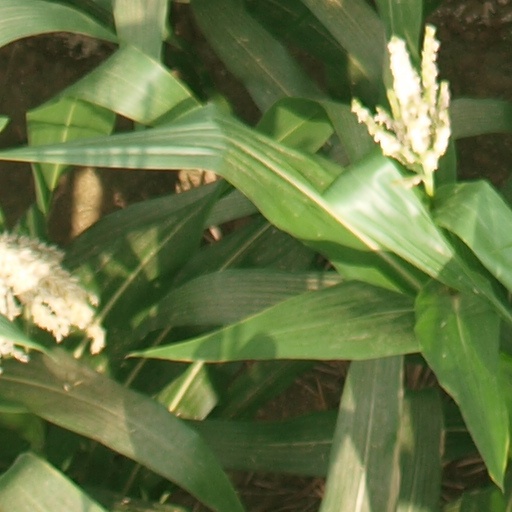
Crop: maize; corn